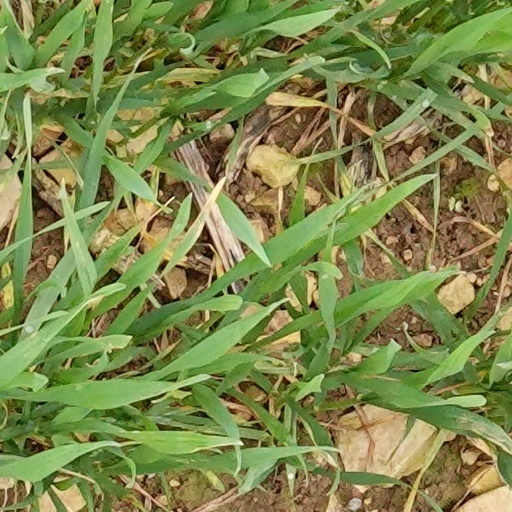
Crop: wheat